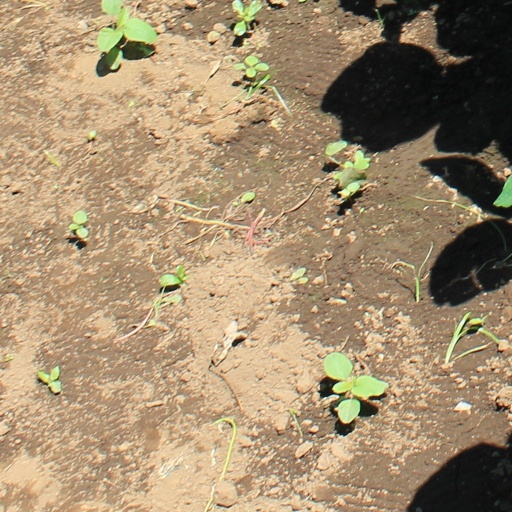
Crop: soybean